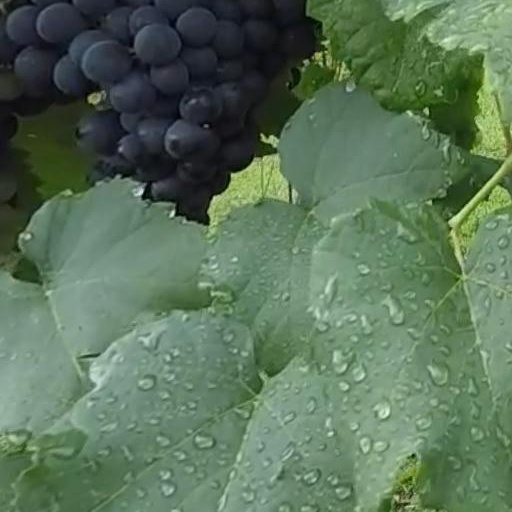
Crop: grape